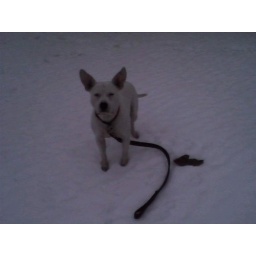
he is a blue blood raised and breded in england part pit bull and part bull dog